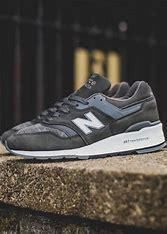
Brand: New
Model: Balance New Balance 997 Marathon